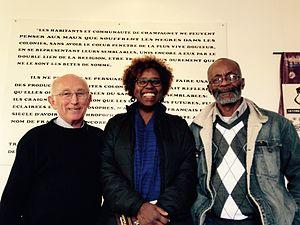
L'ancien maire (1989-2015) de Champagney Gérard Poivey (à gauche) pose en octobre 2015 avec deux représentants d'une délégation de Pierrefitte-sur-Seine devant une reproduction de l'article 29 du cahier de doléances de Champagney à la Maison de la Négritude et des Droits de l'Homme. Personality rights warningAlthough this work is freely licensed or in the public domain, the person(s) shown may have rights that legally restrict certain re-uses unless those depicted consent to such uses. In these cases, a model release or other evidence of consent could protect you from infringement claims. Though not obliged to do so, the uploader may be able to help you to obtain such evidence. See our general disclaimer for more information.
Le Vœu de Champagney désigne l'article 29 du cahier de doléances des habitants de Champagney qui en 1789, demande l'abolition de l'esclavage des Noirs.